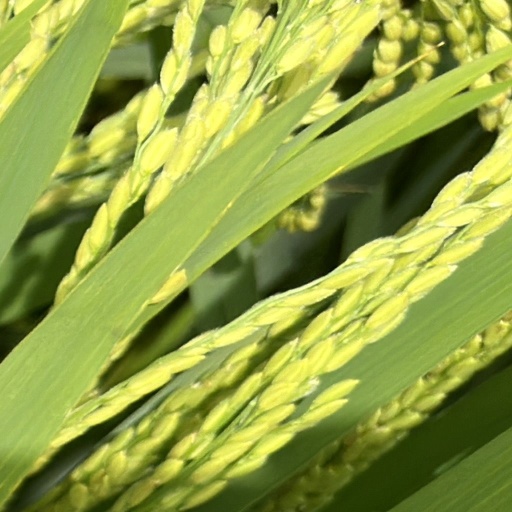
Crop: rice